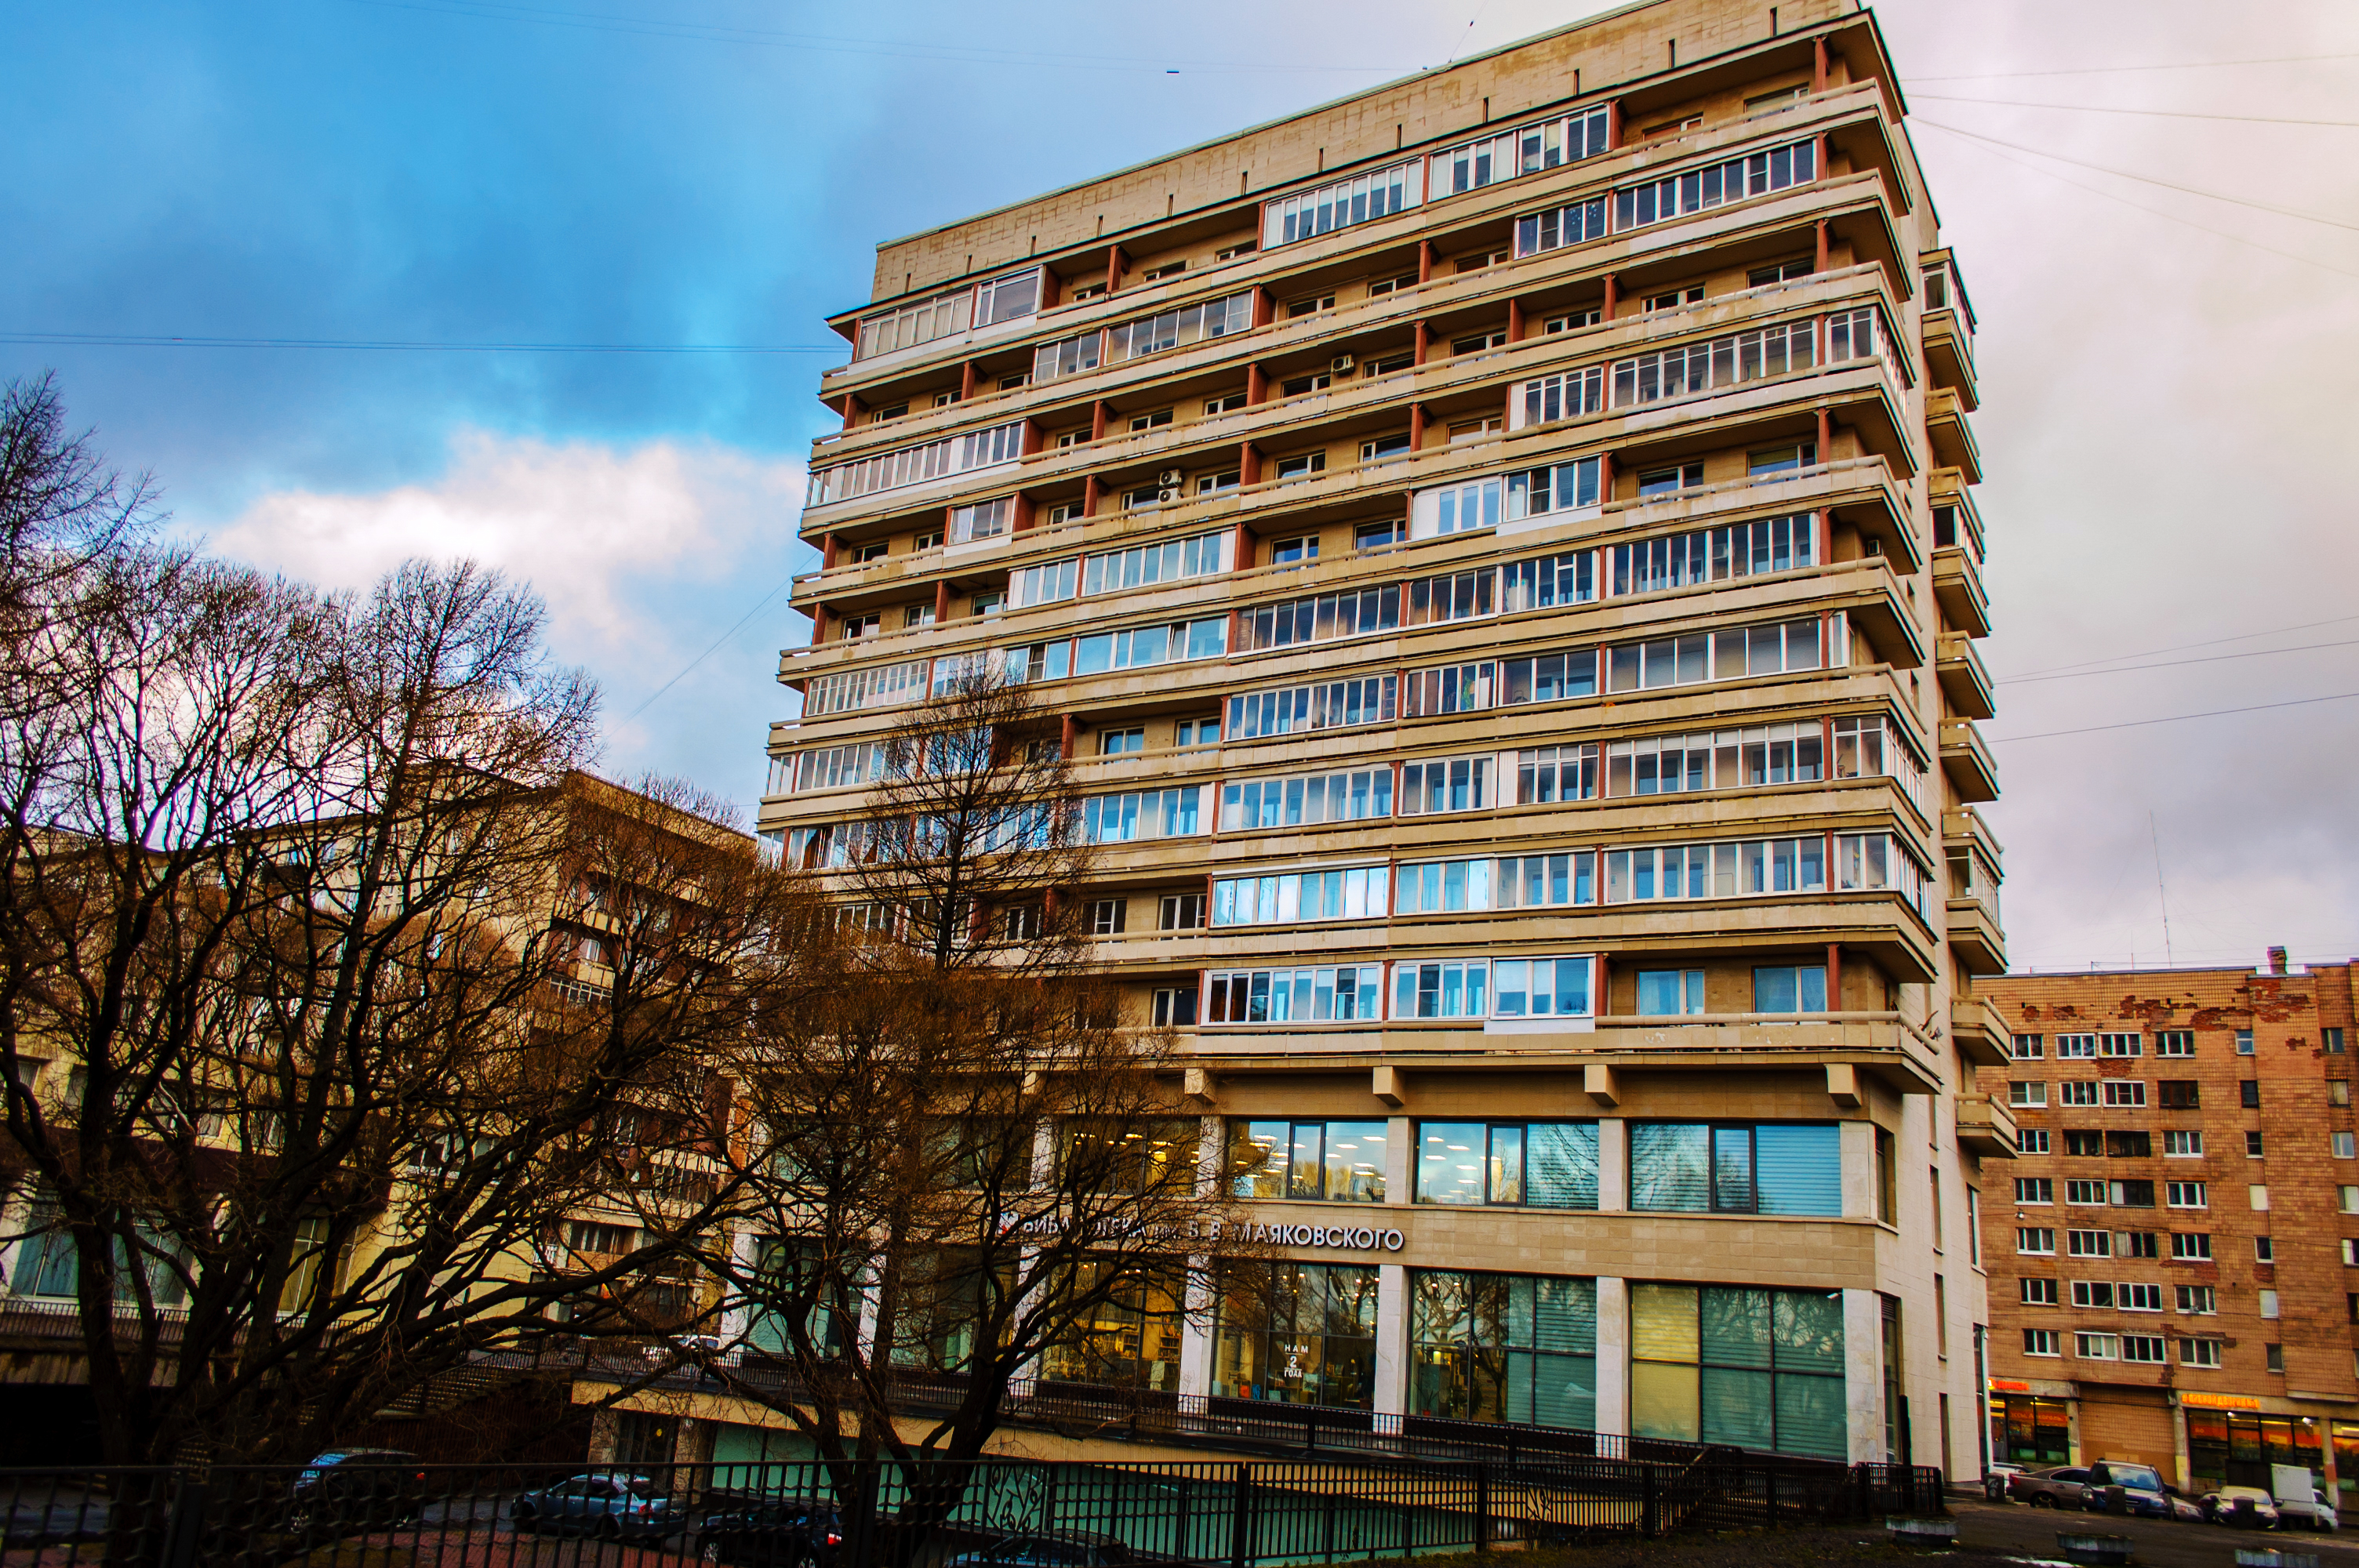
images, sky, cloud, building, daytime, property, skyscraper, tree, tower block, architecture, urban design, window, condominium, neighbourhood, residential area, real estate, facade, city, morning, landmark, commercial building, metropolitan area, metropolis, Tints and shades, urban area, human settlement, mixed use, apartment, downtown, headquarters, suburb, reflection, house, home, street, cityscape, symmetry, corporate headquarters, room, transport